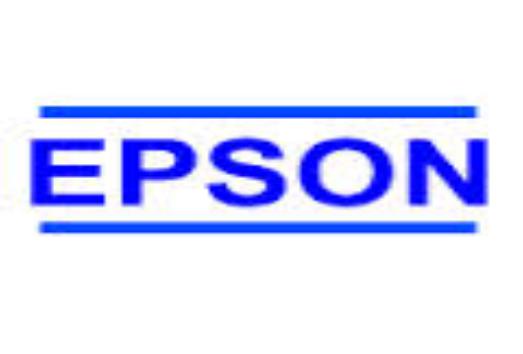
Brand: Hypson
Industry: Necessities